Koe ni Dekinai

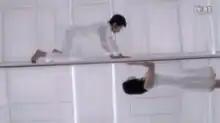
Kubota and Tao in the music video (Koe ni Dekinai)

In 2011, Kubota shot a music video for the song. The video setting begins in a cube-shaped building with several rooms. In the first room is where Kubota resides, and in the second room lies Kubota's love interest (played by Chinese actress In Tao). They are both trying to find the exit to their room, in order to be together. But as Kubota discovers his exit moves to the room, Tao also discovers her exit and enters into the next room (where Kubota had been). As she runs to meet Kubota before the next door closes, the door knob disappears and she is once again trapped in a room alone. In the next scene, they are seen be able to see each other through a see-through wall but are still separated (both remaining in a separate room).